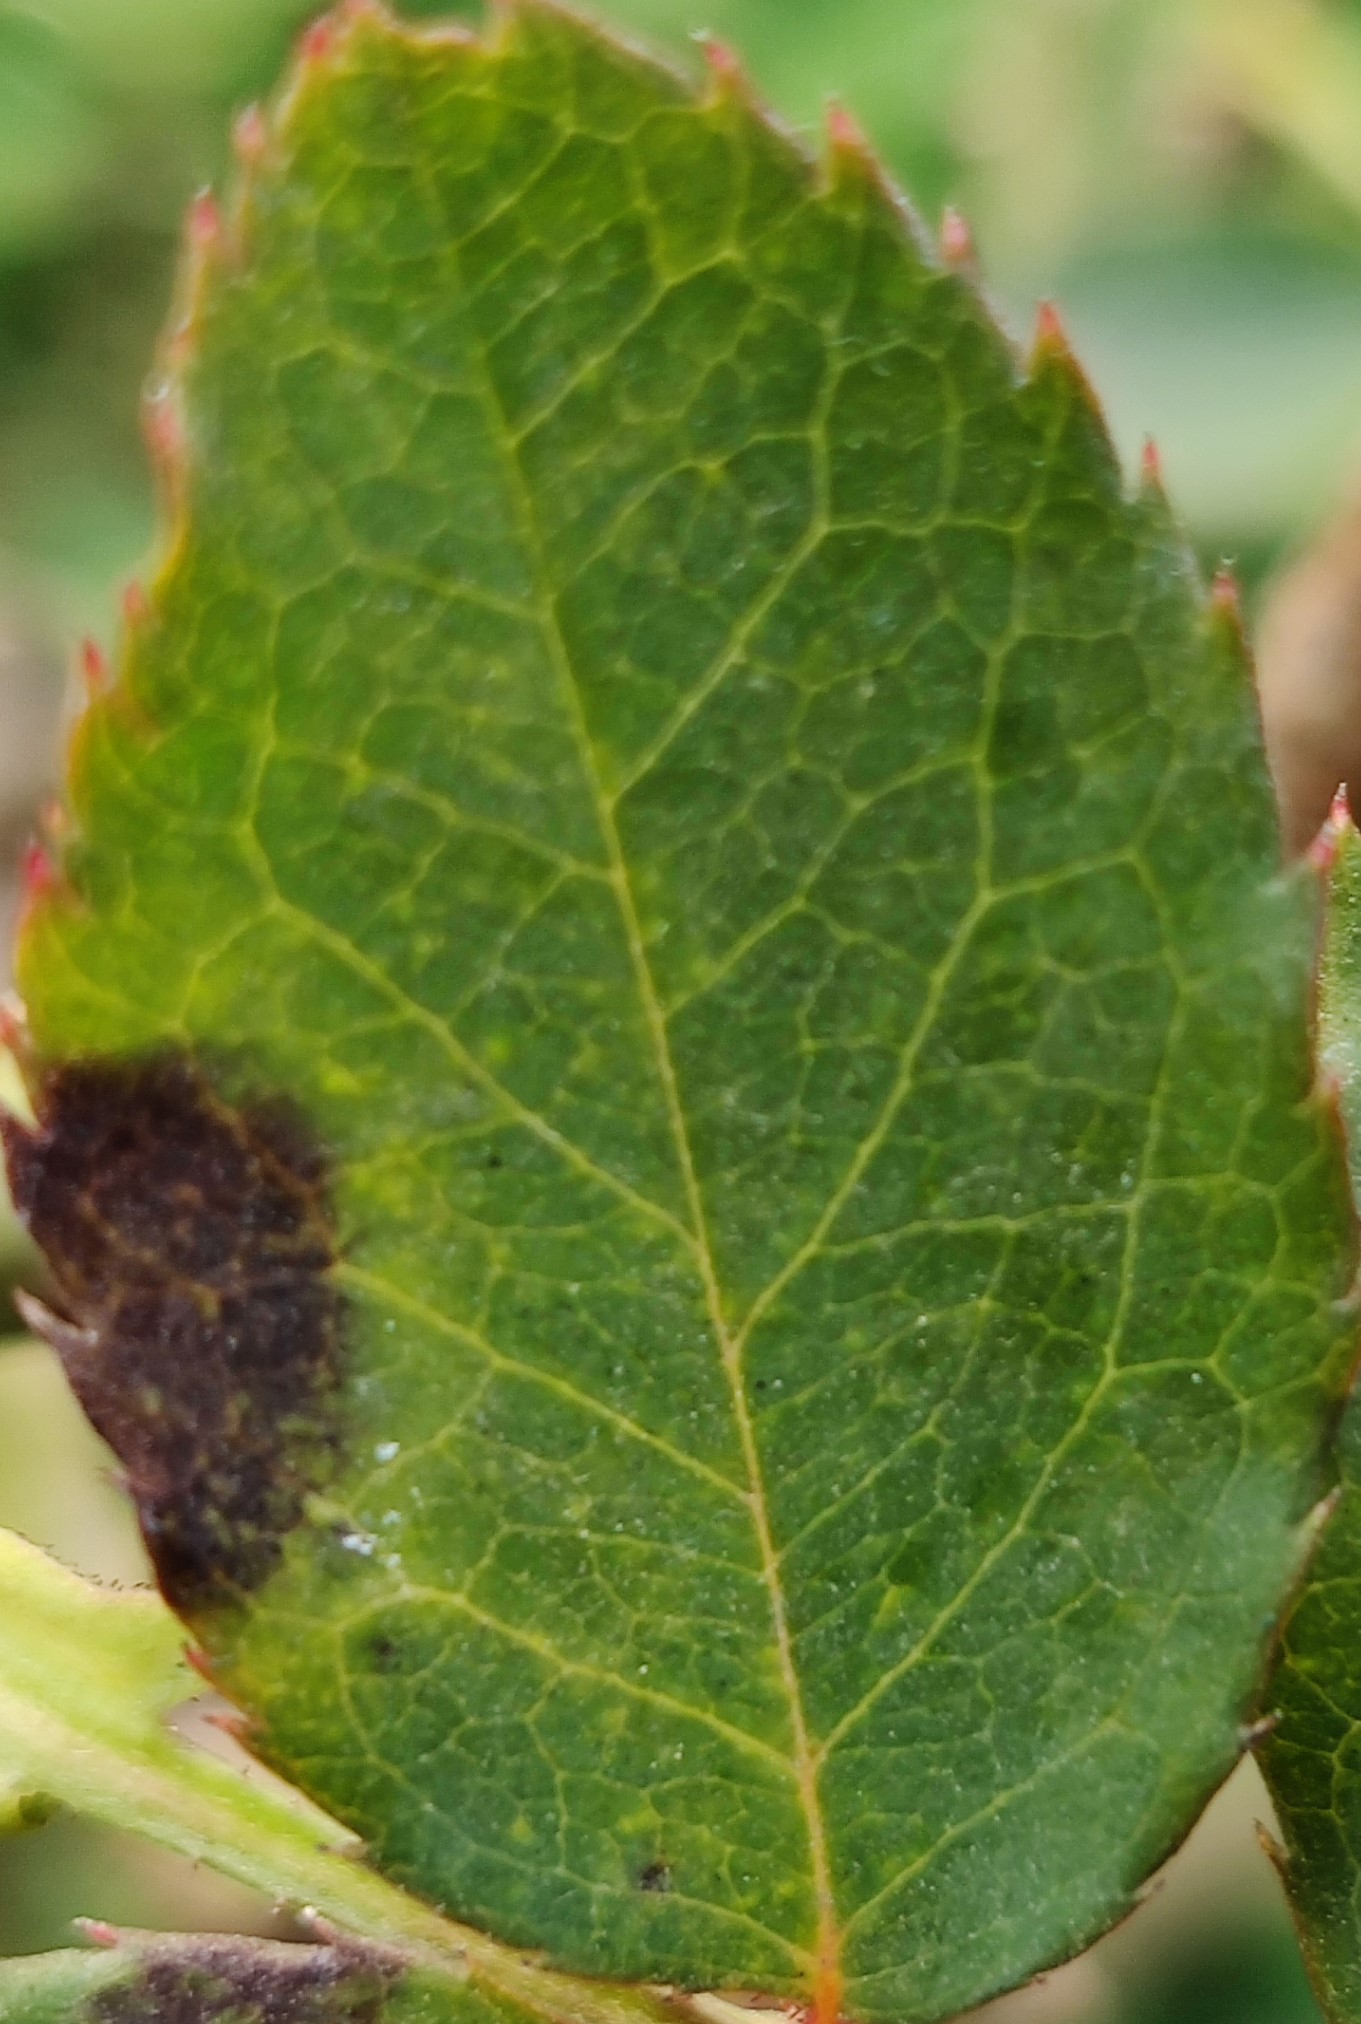
Label: Black Spot